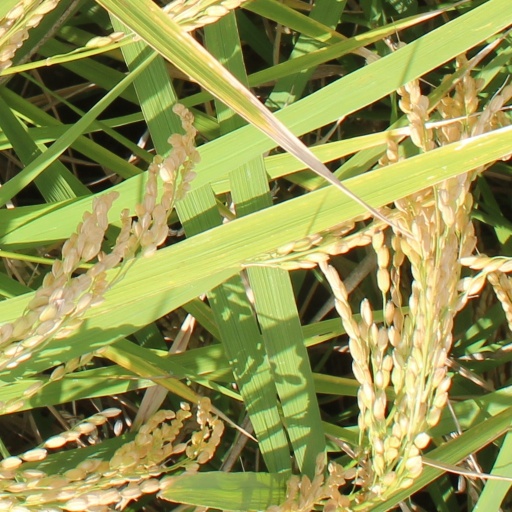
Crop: rice